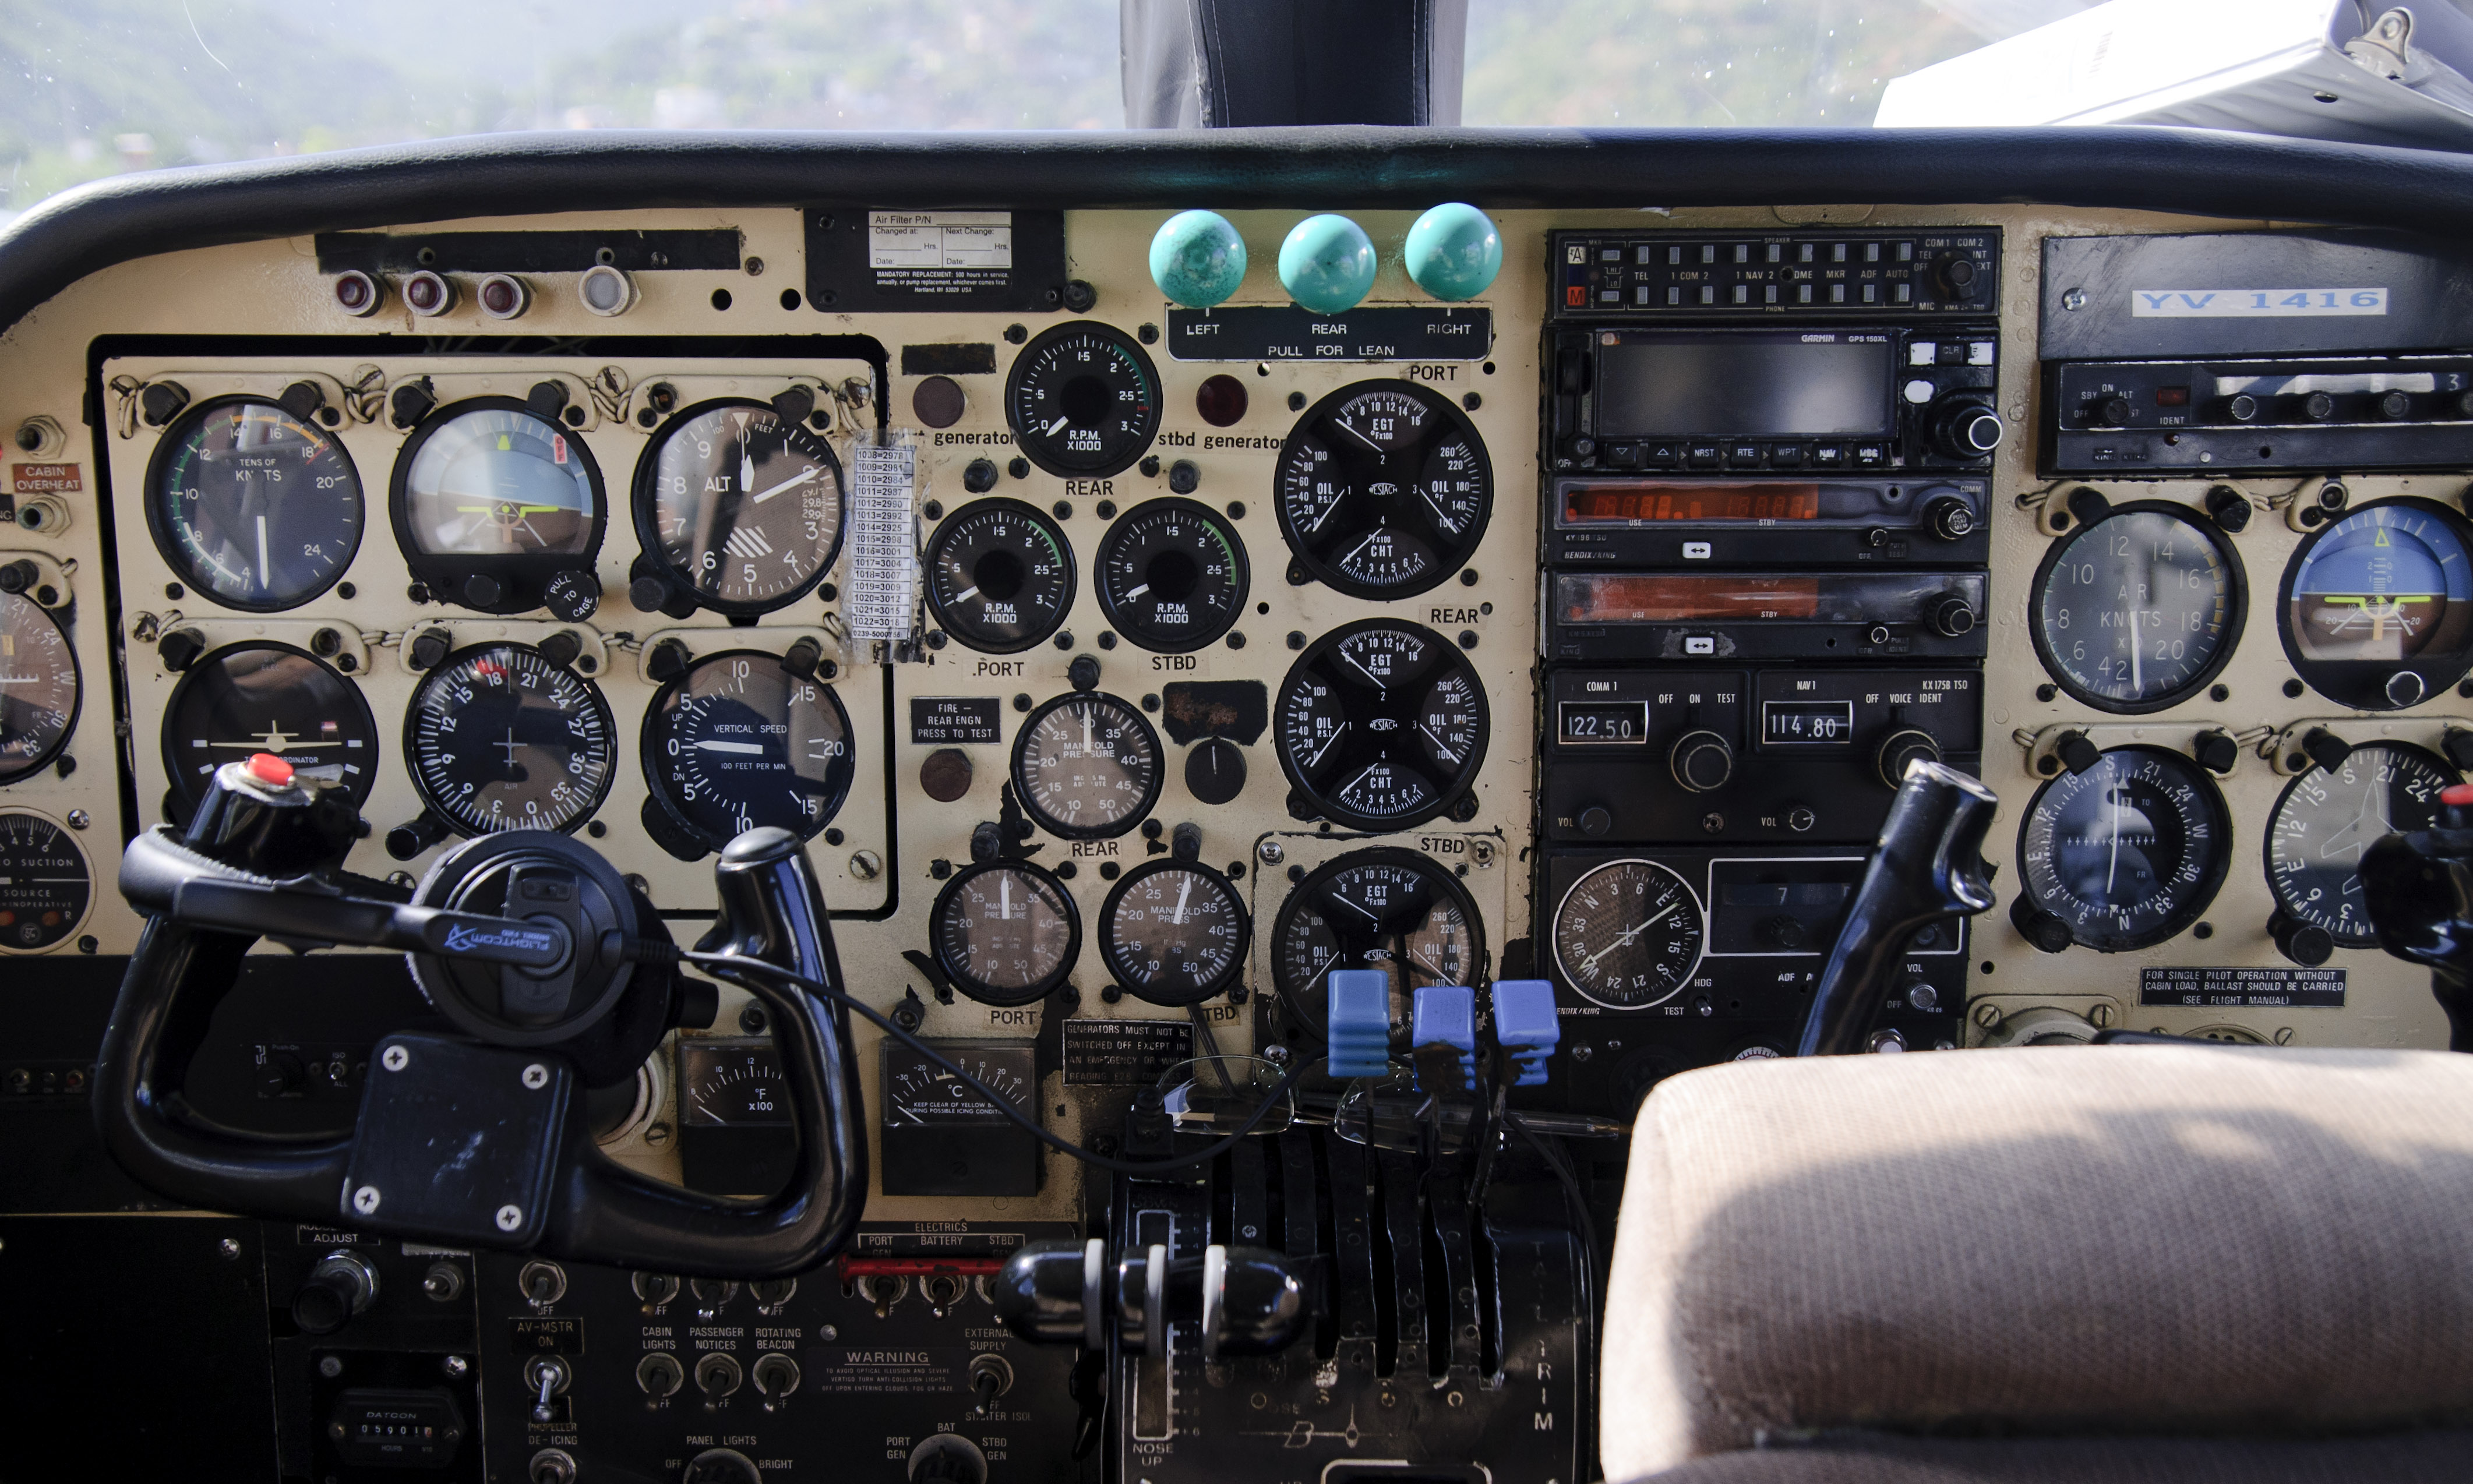
airplane, aircraft, vehicle, airline, aviation, flight, professional, nikon, cockpit, pilot, venezuela, d300, losroques, aircraft engine, aircraft cabin